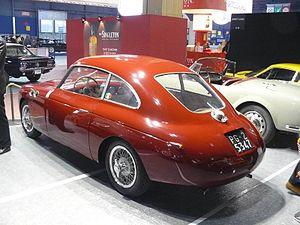
Retromobile 2012
La société Zagato est une entreprise italienne spécialisée dans la conception et la réalisation de carrosseries automobiles dans tous les segments.